David Valadao

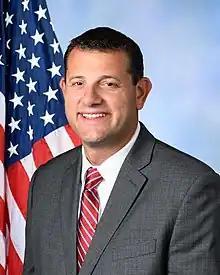
Official portrait, 2020

David Goncalves Valadao (born April 14, 1977) is an American politician and dairy farmer serving as the U.S. representative for California's 22nd congressional district since 2023. His district comprises part of the San Joaquin Valley. A member of the Republican Party, Valadao first won election in 2012 in California's 21st congressional district. He lost in 2018 to TJ Cox, but was reelected in 2020. Before his election to Congress, Valadao served one term in the California State Assembly, representing the 30th district from 2010 to 2012.